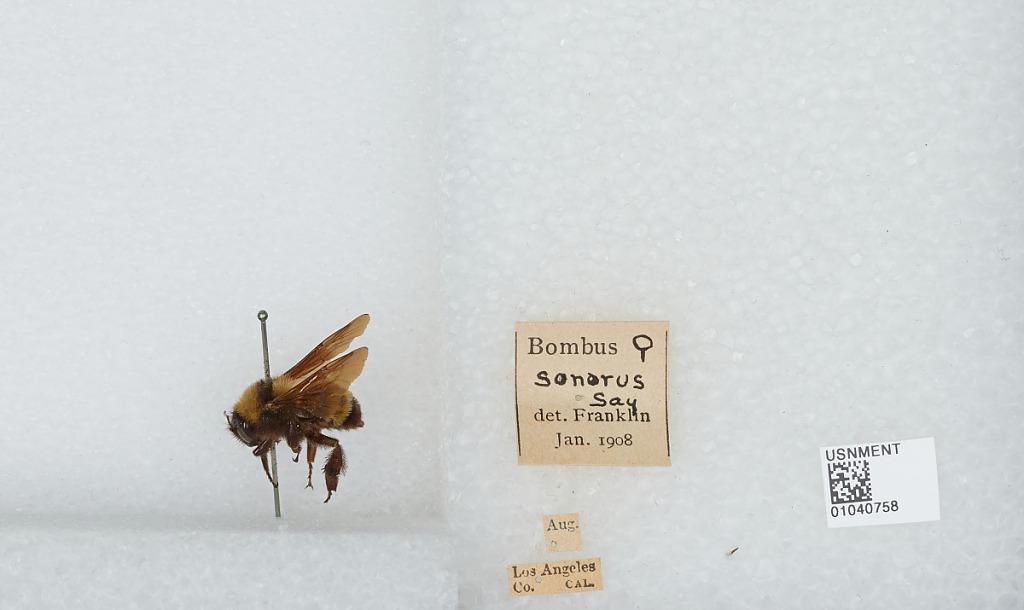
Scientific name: Bombus (Fervidobombus) sonorus Say
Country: United States
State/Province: California
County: Los Angeles
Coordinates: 34.05, -118.25